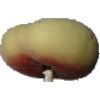
Label: Peach Flat 1